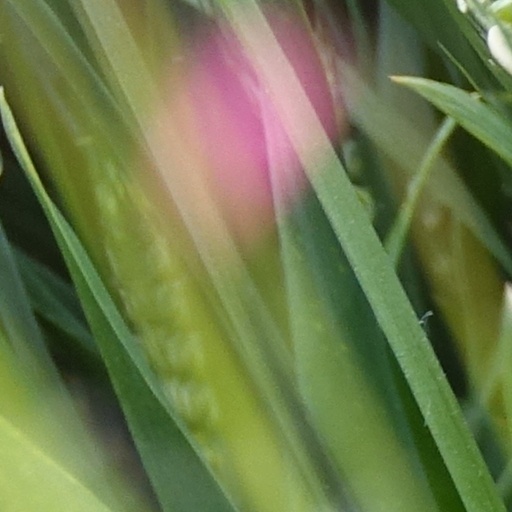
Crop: wheat